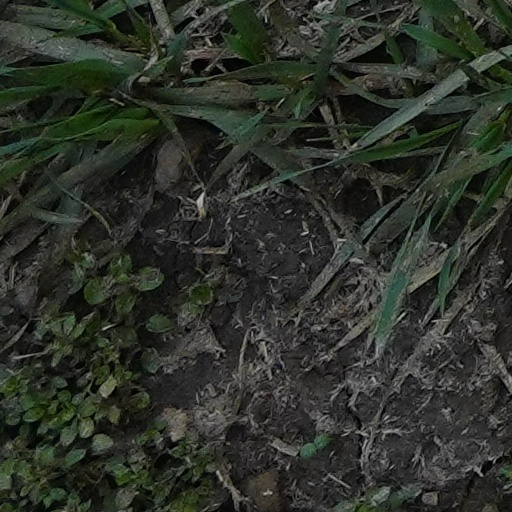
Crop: wheat